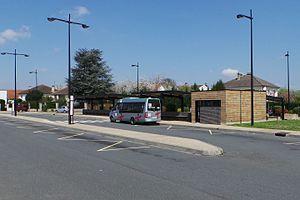
Le Coudray-Montceaux est une commune française située à trente-cinq kilomètres au sud-est de Paris dans le département de l'Essonne en région Île-de-France.